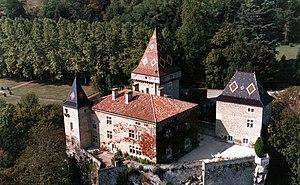
Vue aérienne du château de la Sône
Le château de la Sône est un ancien château fort du XIVᵉ siècle remanié à plusieurs reprises qui se dresse sur la commune de La Sône dans le département de l'Isère et la région Auvergne-Rhône-Alpes.
Cet article recense les monuments historiques de l'Isère, en France.
La Sône est une commune française située dans le département de l'Isère en région Auvergne-Rhône-Alpes. Elle fait partie de la communauté de communes de Saint-Marcellin Vercors Isère Communauté.